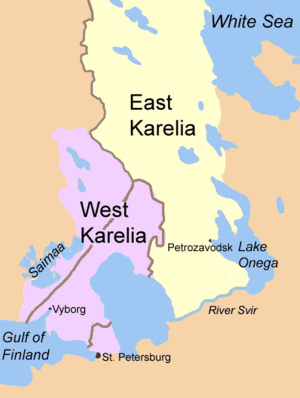
Carélie orientale et Carélie occidentale ainsi que les frontières de 1939 et de 1940/1947. Ces deux territoires sont également connus respectivement sous le nom de Carélie russe et Carélie finlandaise. 日本語: 白い部分が東カレリア. ქართული: 1939-40 წლებში აღმოსავლეთ და დასავლეთ კარელიას შორის გავლებული საზღვარი. 한국어: 1939년과 1940/1947년의 국경의 동카렐리야와 서카렐리야. 러시아령 카렐리야와 핀란드령 카렐리야로도 알려져 있다. Lietuvių: Karelijos padalinimas nuo XVII a. Rytų ir Vakarų Karelijos. Norsk bokmål: Øst-Karelen og Vest-Karelen med grensene fra 1939 og 1940/47. Română: Carelia Răsăriteană şi Carelia Apuseană, cu frontierele din 1939 şi 1940/1947. Cele două Carelii au fost cunoscute şi cu numele de Carelia Rusă şi Carelia Finlandeză. Русский: Восточная Карелия (желтая) и Западная Карелия с границами 1939 и 1940/1947 годов. 中文: 图中白色部分为东卡累利阿，粉色为西卡累利阿.
La Carélie orientale, connue également sous les noms de Carélie de l'Est ou Carélie russe, est l'appellation désignant la partie de la Carélie qui reste depuis le traité de Stolbovo en 1617 chrétienne orthodoxe sous autorité russe. Elle est séparée de la partie occidentale de la Carélie, nommée par contraste Carélie finlandaise ou historiquement Carélie suédoise. La plus grande partie de la Carélie orientale fait aujourd'hui partie de la république de Carélie faisant elle-même partie de la Russie.